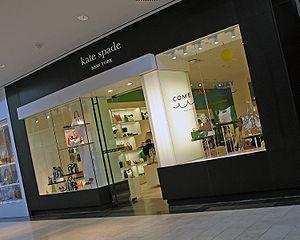
Kate Spade puis Kate Valentine, née Katherine Noel Brosnahan le 24 décembre 1962 à Kansas City et morte le 5 juin 2018 à New York, est une styliste américaine.